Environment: lab
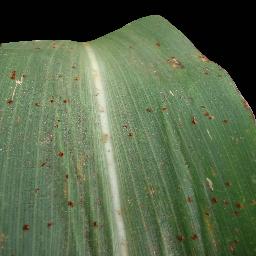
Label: common_rust